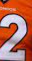
Number: 2